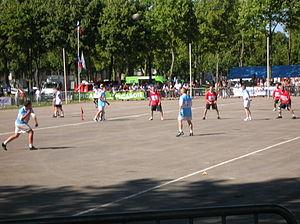
championnat de France de Ballon au poing - 2009 - parc de la Hotoie (Amiens)Picard: campionnat d' Franche éd Balon au poing - 2009 - parc éd la Hotoie (Anmien)Italiano: Campionato di Francia - 2009 - Pallone a pugno - parc de la Hotoie (Amiens)
Sous le vocable de gagne-terrain, on trouve des activités sportives de deux types:
Le ballon au poing est un sport collectif populaire en Picardie à ne pas confondre avec le fistball. Ce sport met aux prises deux équipes de six joueurs. C'est un jeu de gagne-terrain, qui a été inscrit en 2012 sur la liste de l'Inventaire du patrimoine culturel immatériel français.